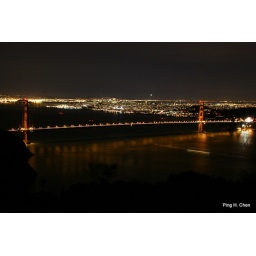
Golden Gate bridge from Marin headlands. It was a beautiful clear night in San Francisco... unfortunately very cold too.